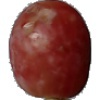
Label: Grape Pink 1